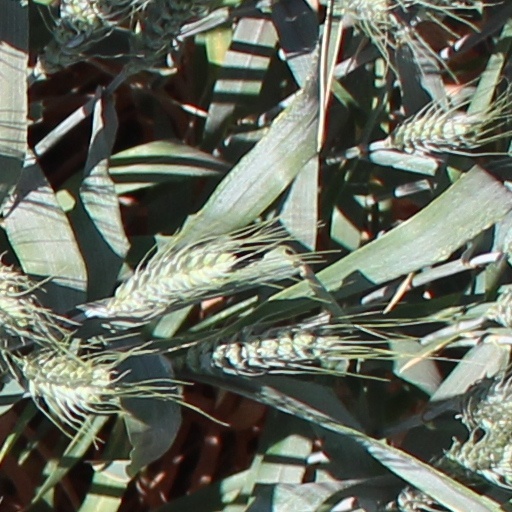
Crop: wheat